Pachyostosis

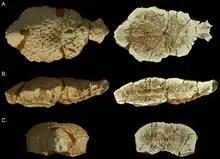
Skull dome of "Stegoceras" (AMNH 5450) showing cross-section thickness

Pachyostosis is a non-pathological condition in vertebrate animals in which the bones experience a thickening, generally caused by extra layers of lamellar bone. It often occurs together with bone densification (osteosclerosis), reducing inner cavities. This joint occurrence is called pachyosteosclerosis. However, especially in the older literature, "pachyostosis" is often used loosely, referring to all osseous specializations characterized by an increase in bone compactness and/or volume. It occurs in both terrestrial and, especially, aquatic or semi-aquatic vertebrates.